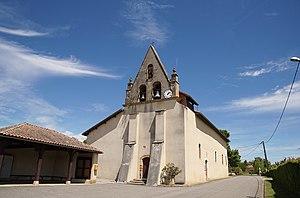
Église Saint-Jean-Baptiste de Lodes, village situé en Haute-Garonne.
Lodes est une commune française située dans le département de la Haute-Garonne, en région Occitanie.
La liste des églises de la Haute-Garonne recense de manière exhaustive les églises situées dans le département français de la Haute-Garonne.